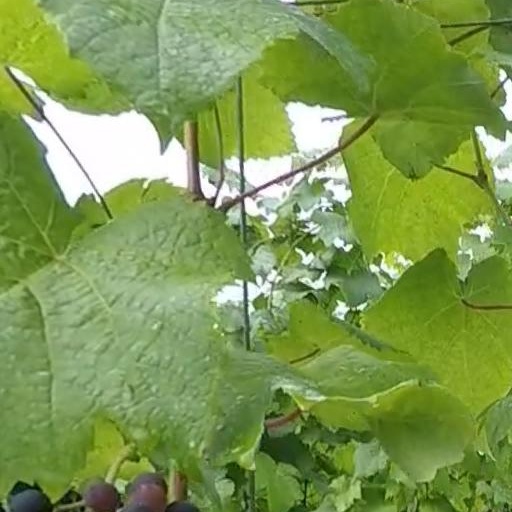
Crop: grape